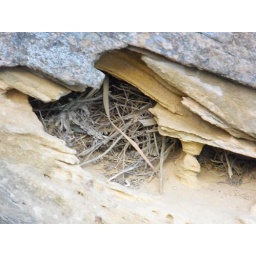
Pardalo birds nest in the rocks